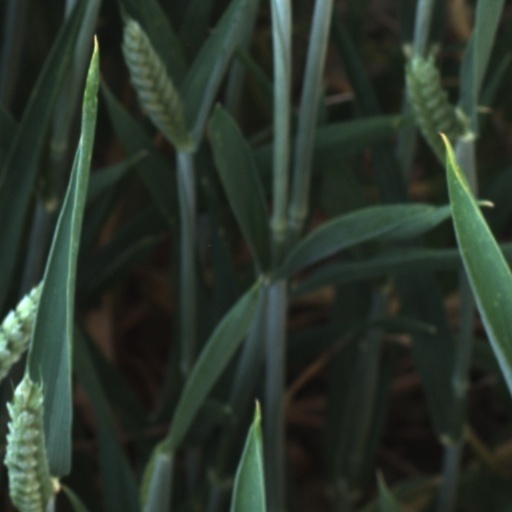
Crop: wheat